When I Grow Up (The Pussycat Dolls song)

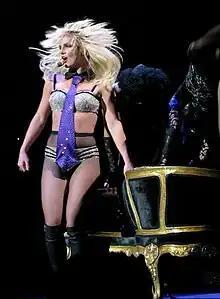
The song was originally written for Britney Spears (pictured) for either her 2007 album "Blackout" or 2008 album "Circus". The lyrics were loosely based on her 2007 breakdown.

Following the commercial success of "PCD" (2005), and over the course of two years (2005–07), Scherzinger recorded 75-100 songs for "Her Name Is Nicole", her planned solo debut album. Her work as lead singer furthered Scherzinger's popularity as she began work on her own music. She stated that she enjoyed collaborating with many different artists and that although she had been writing songs for over ten years, she felt as if she was at a different level while working with such A-list writers and producers. Following the moderate success of "Baby Love", the complete lack of success of the singles such as "Whatever U Like" and numerous delays, Scherzinger decided to halt production on her debut album. She then returned her focus back on the Pussycat Dolls, and recording commenced for their second studio album. During the process of recording "Her Name is Nicole", Scherzinger would state that many of the songs were better suited to the Pussycat Dolls including "When I Grow Up".